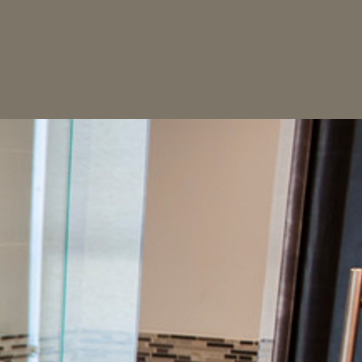
Material: mirror